Patrick J. Hanratty

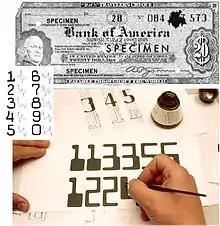
Magnetic ink character recognition (MICR) at SRI International

Hanratty earned a PhD from the University of California, Irvine. He worked for General Electric, where in 1957 he wrote Pronto, an early commercial numerical control (NC) programming language. Then he moved in 1961 to General Motors Research Laboratories, where his projects focused on NC software and taking complex surfaces and producing toolpath data for NC machines.